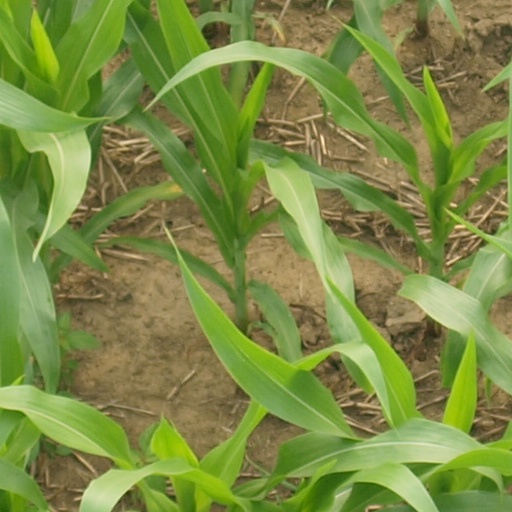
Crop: maize; corn